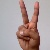
The image shows a hand gesture representing the letter 'V' in Indian Sign Language.